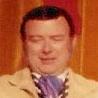
Age: 47